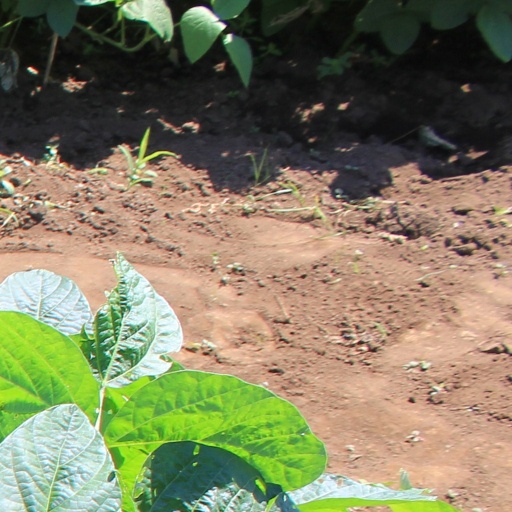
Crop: soybean